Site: brandenburg
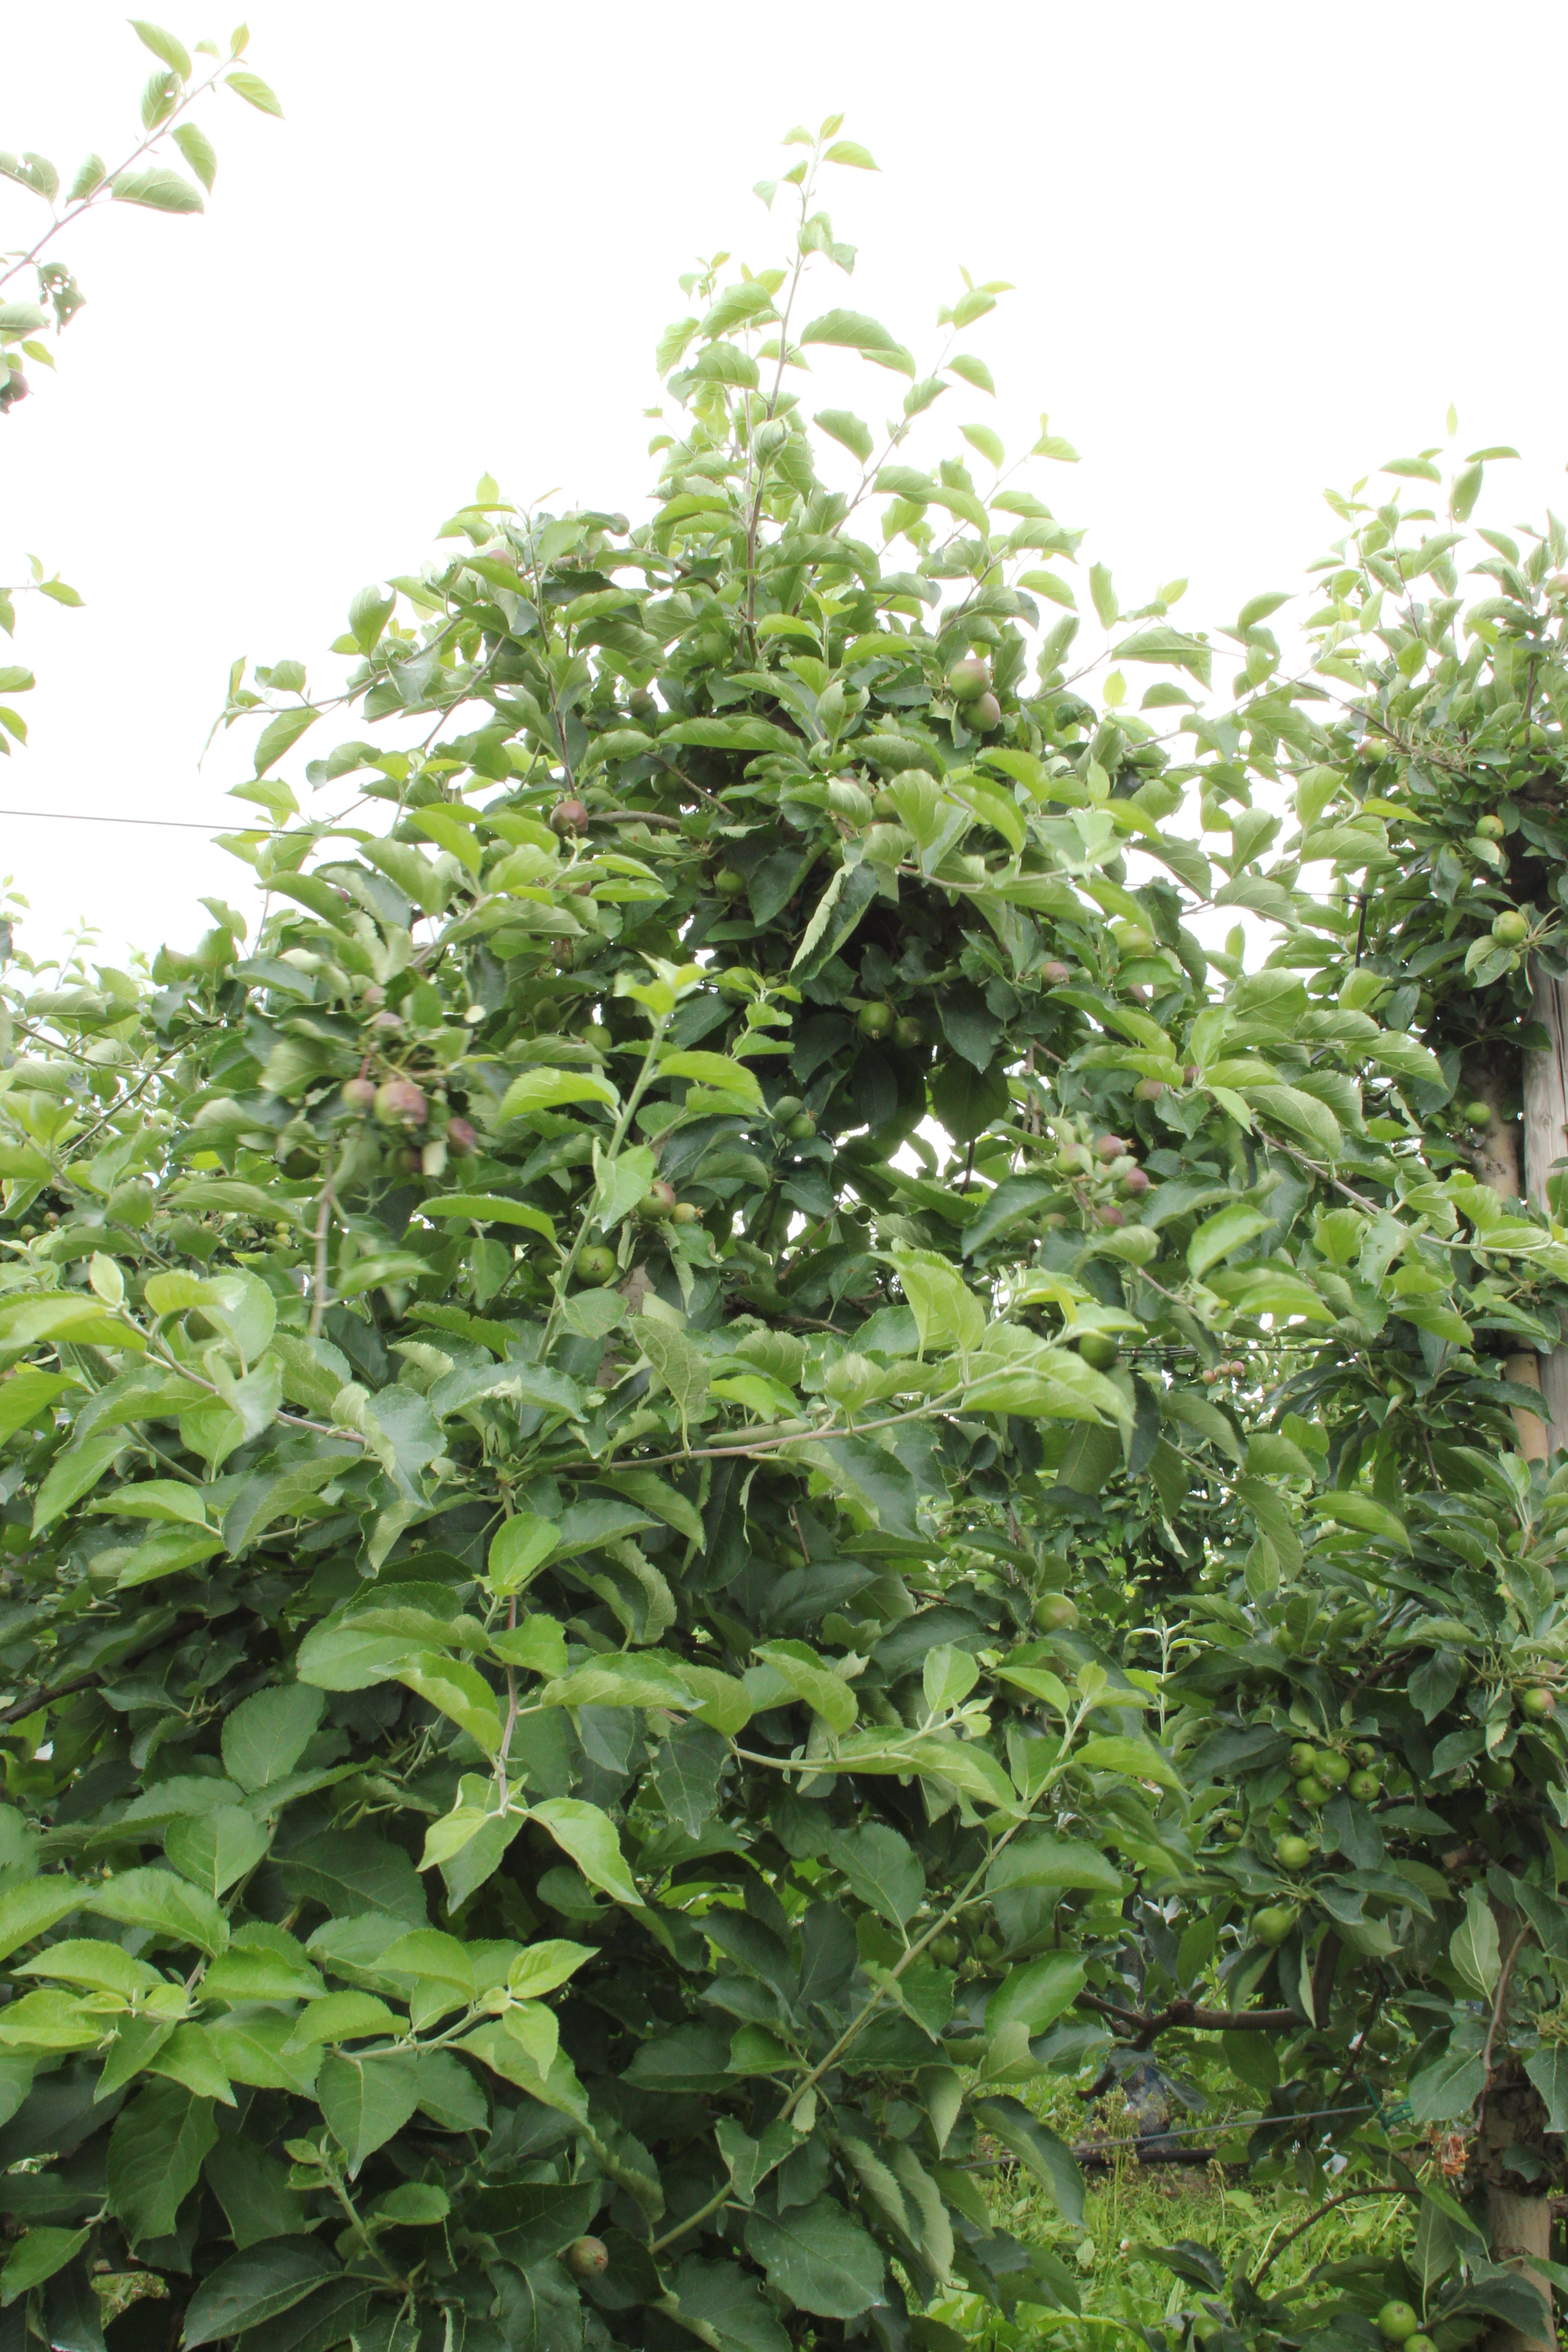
Growth stage (BBCH 73): Development of fruit